Fort of Rosemont

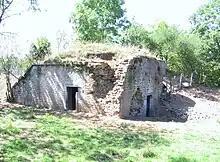
The fort of Rosemont.

The fort of Rosemont is a fortification located in the French city of Besançon (Franche-Comté). Built on the summit of the hill of Rosemont during the Franco-Prussian War to support the fort of Planoise and the fort of Chaudanne, it was composed of two buildings (one small fort and one magazine) which had six rooms. However, no battles took place in the city, and Rosemont was dismantled just before World War I. It has since been vandalised; recently the two buildings were restored, but visitors are still prohibited. Rosemont is the smallest fort in the city after the lunettes of Trois-Châtels and Tousey.